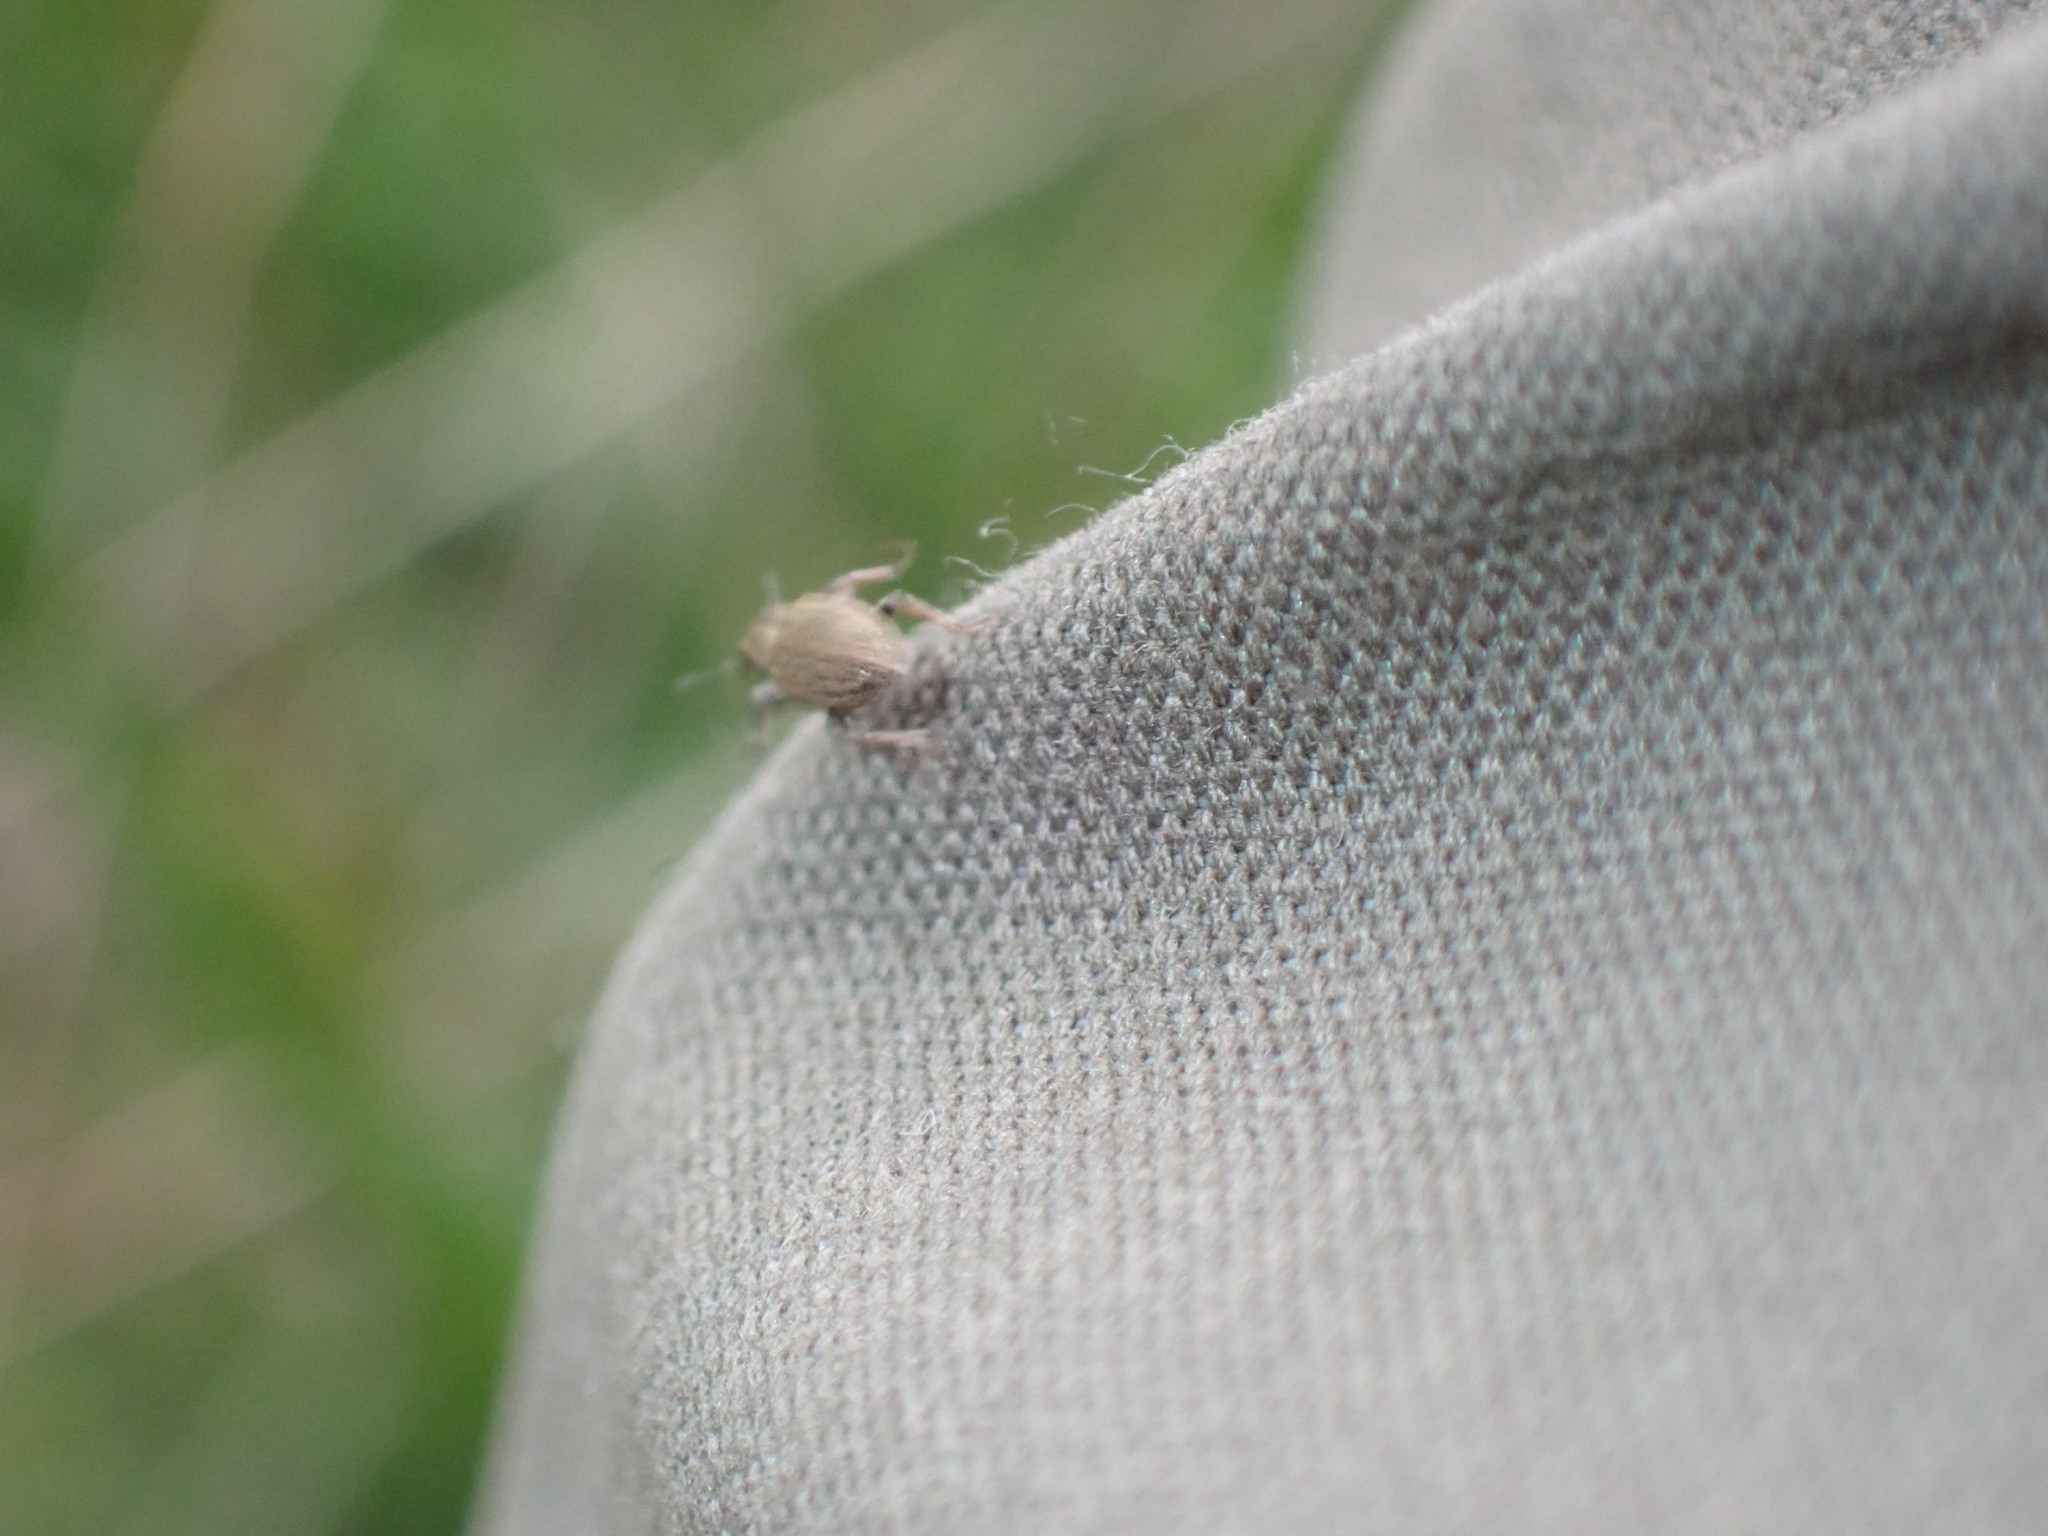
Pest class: pea_leaf_weevil